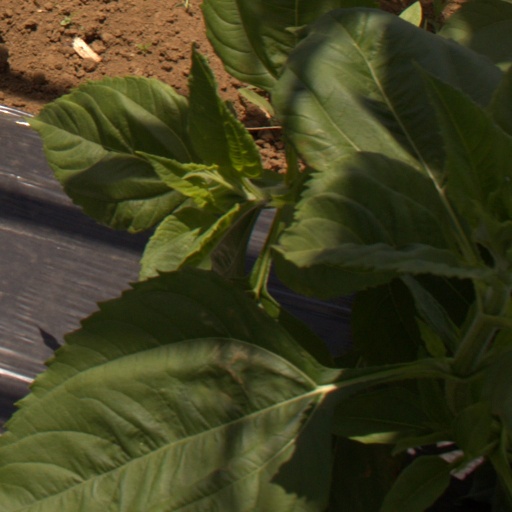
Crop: Jerusalem artichoke